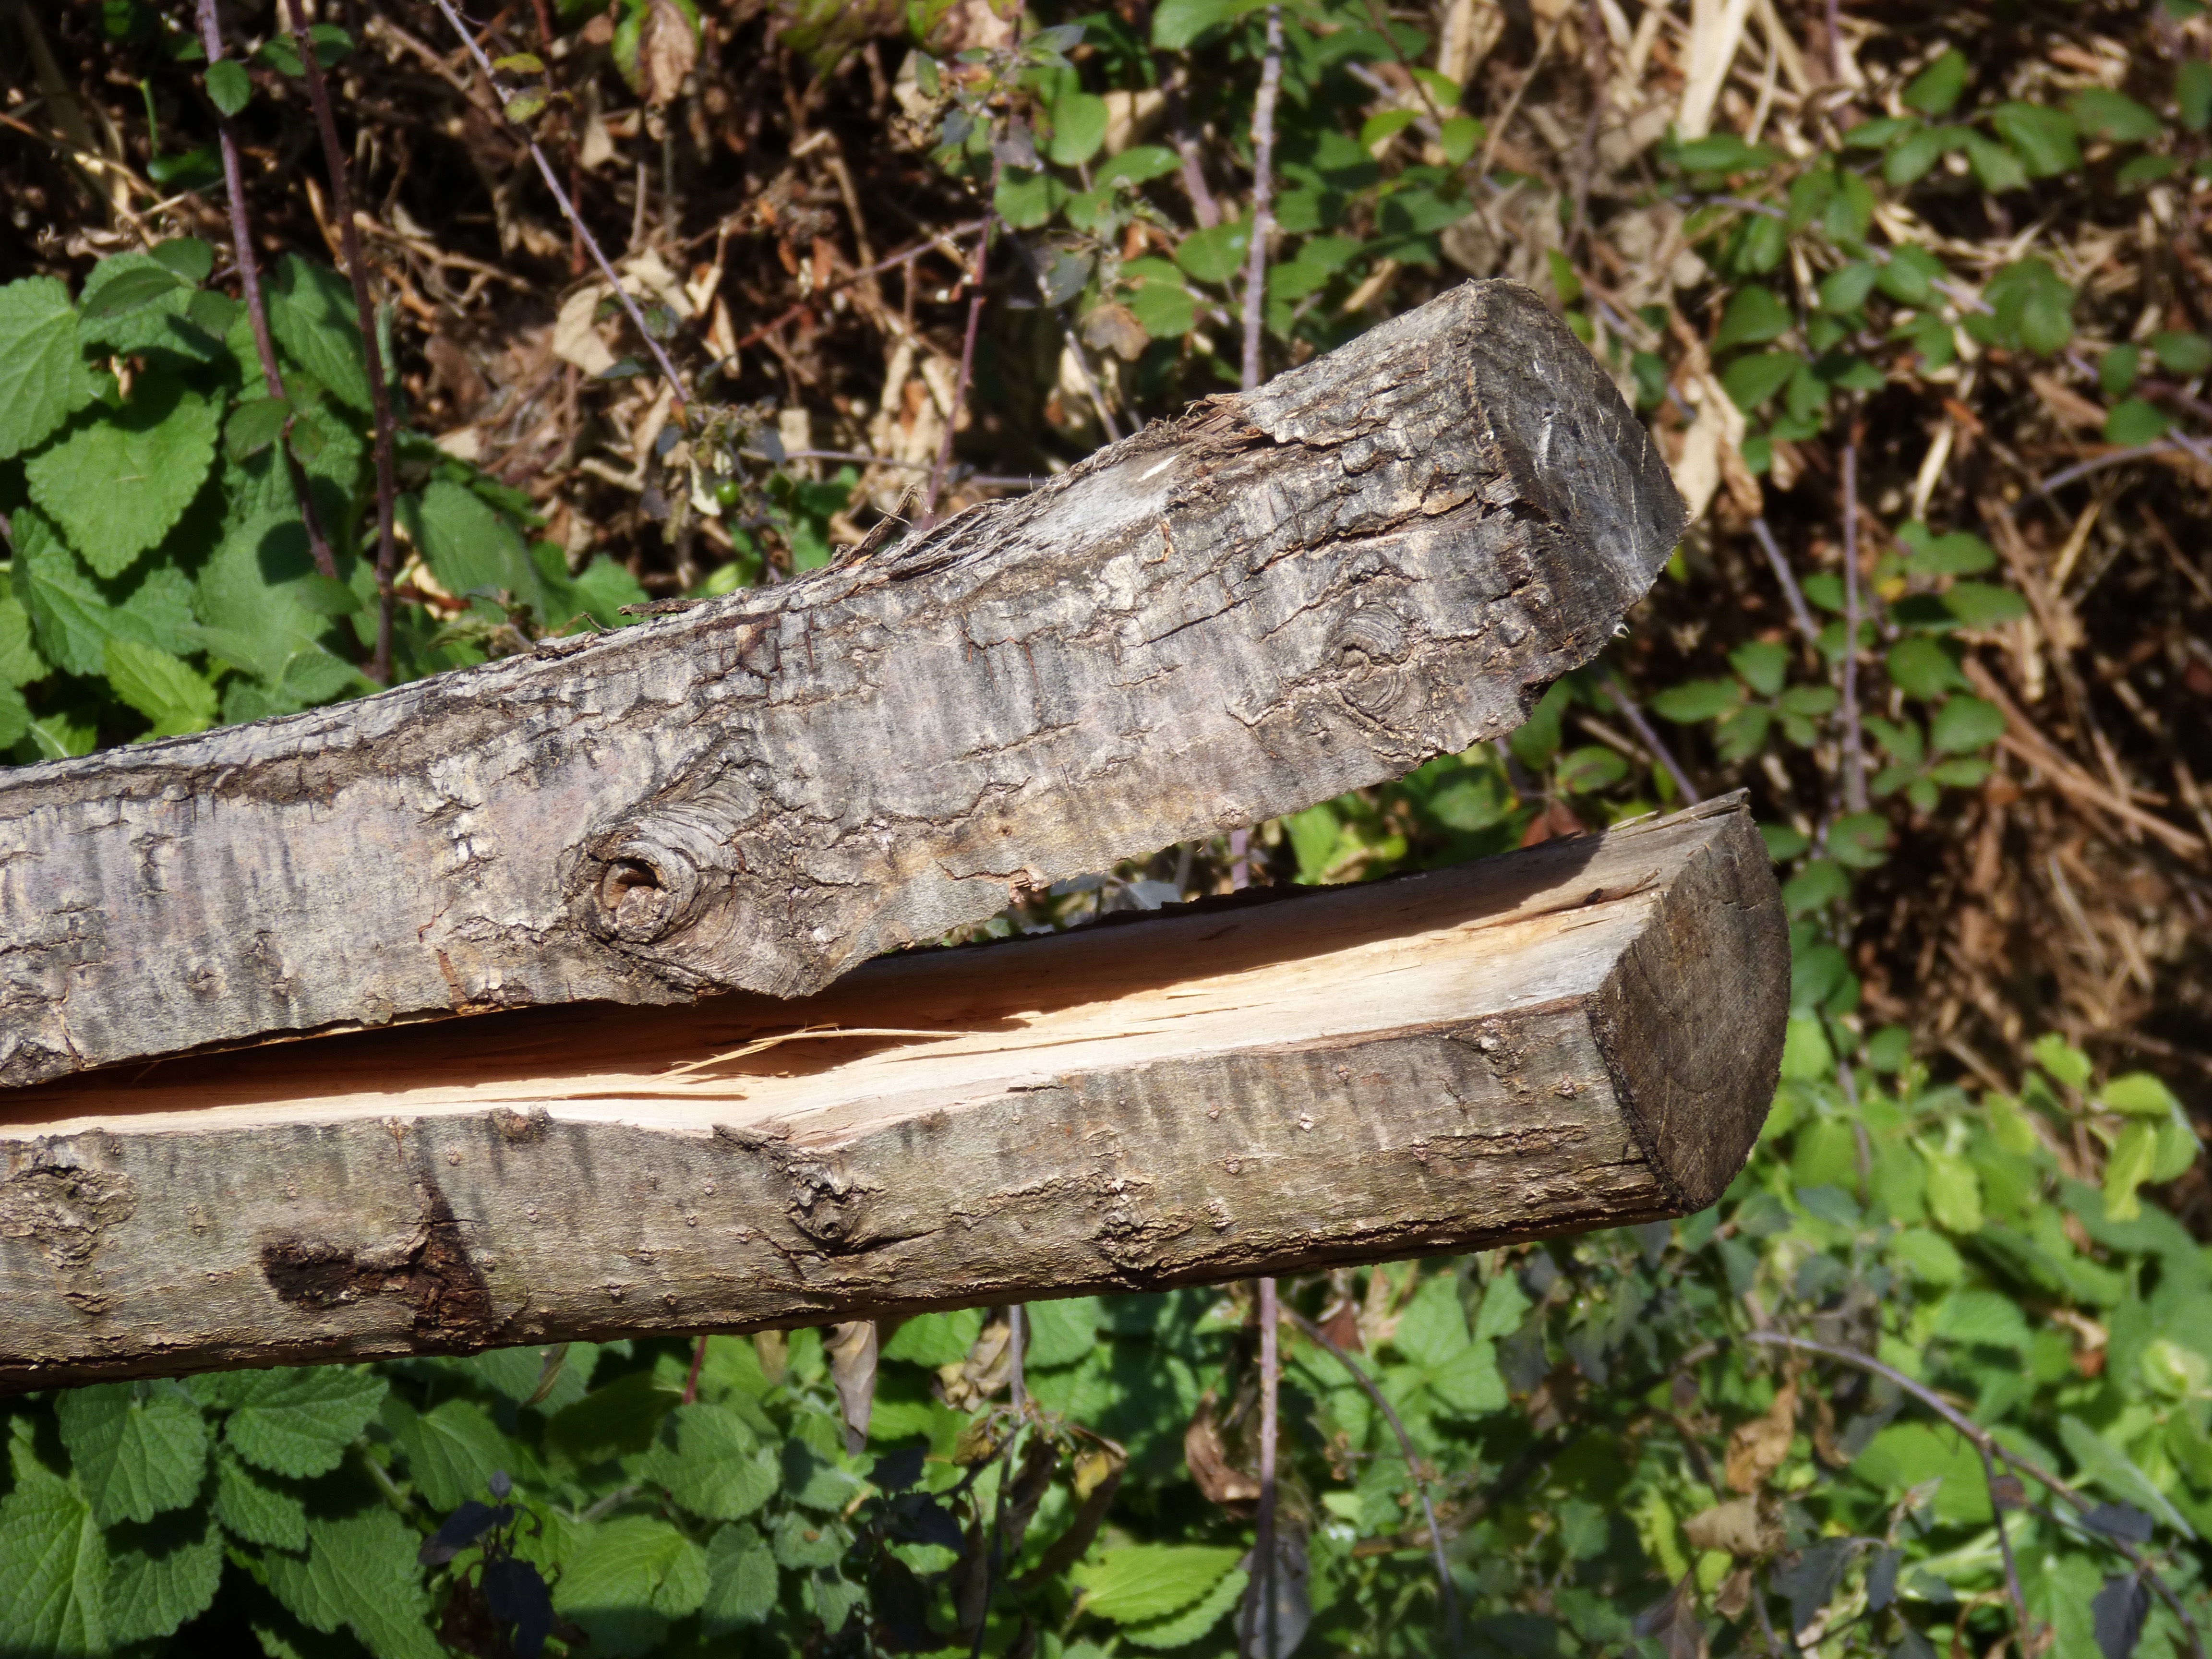
wood, trunk, wildlife, insect, fauna, invertebrate, open mouth, graceful shape